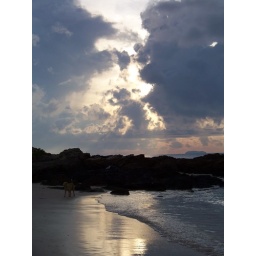
A soi dog walking on the beach in early morning...